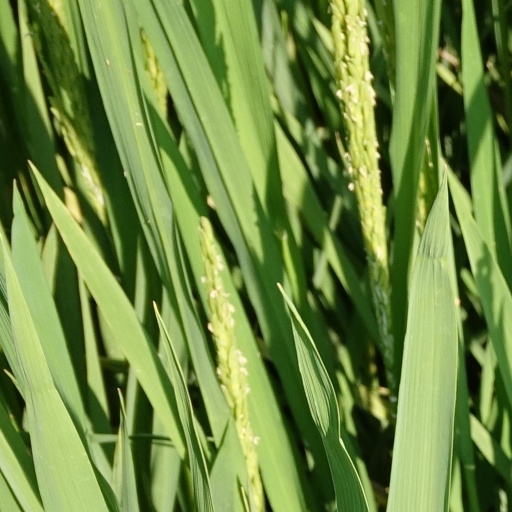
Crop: rice